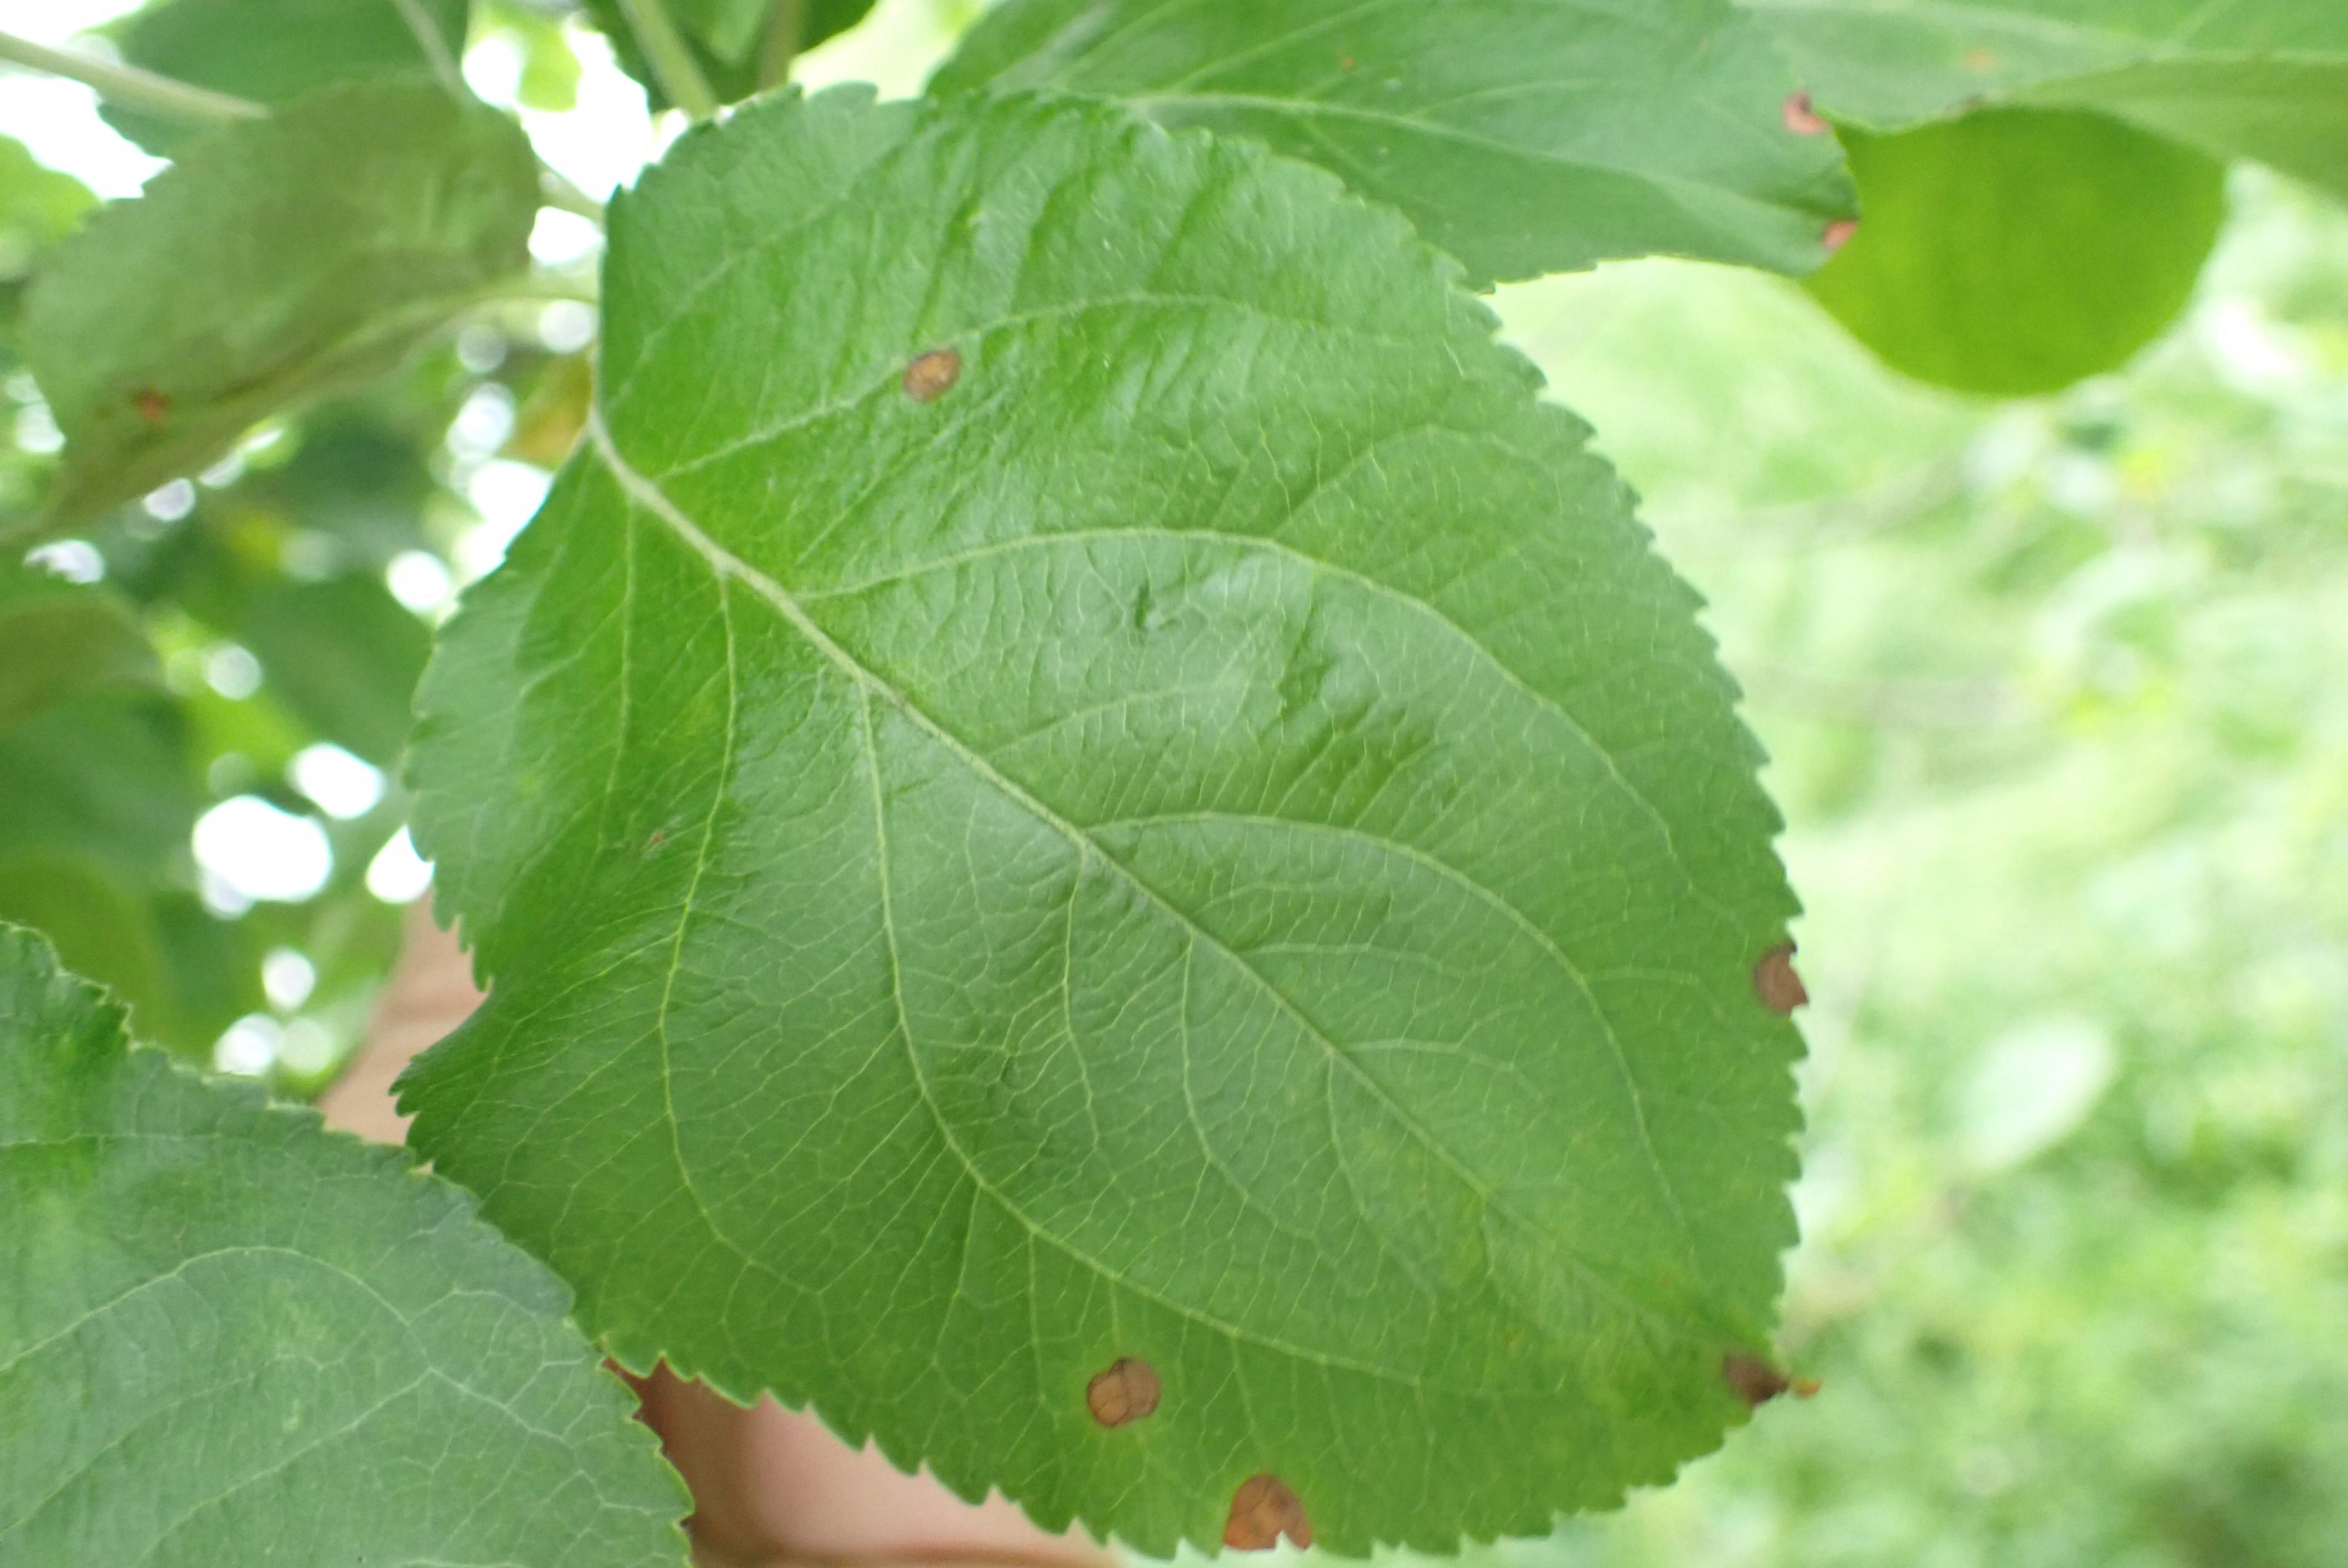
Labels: frog_eye_leaf_spot